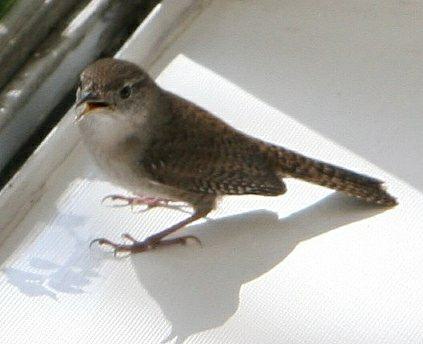
A photo of a bewick wren